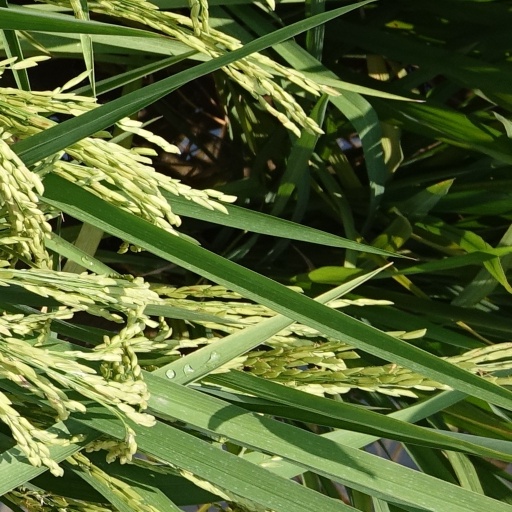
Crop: rice